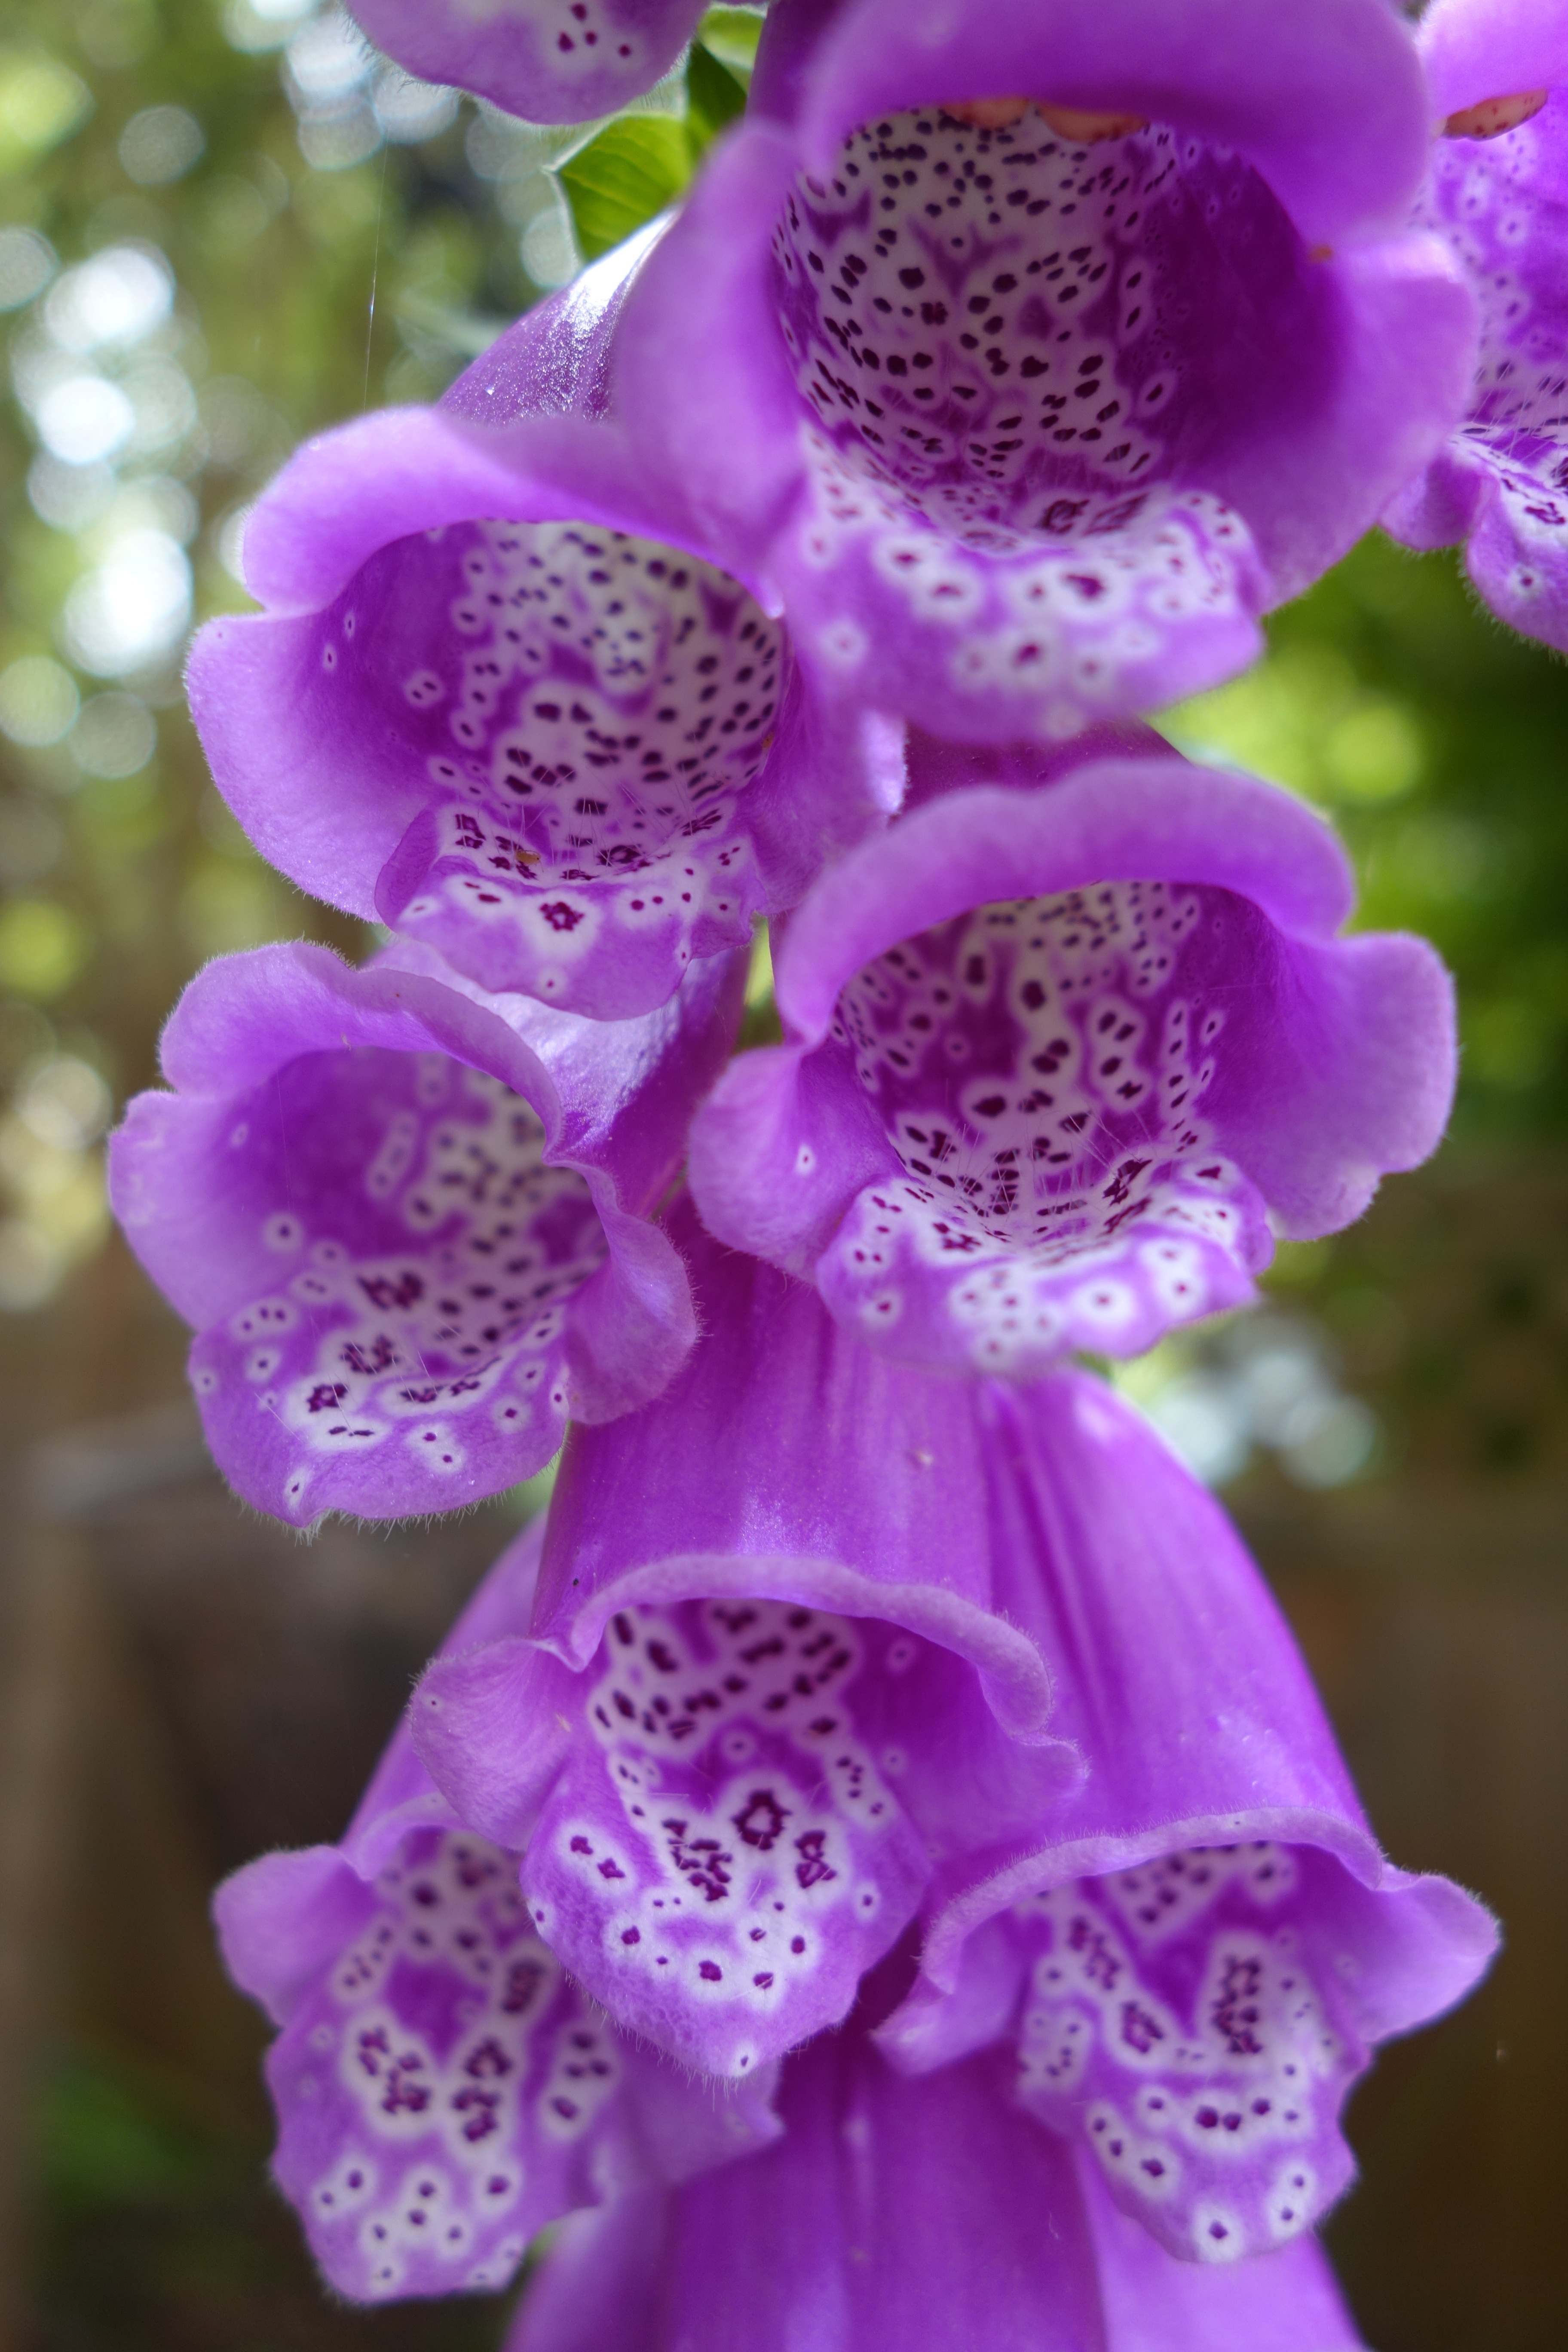
nature, blossom, plant, photography, flower, purple, petal, macro, botany, garden, pink, flora, orchid, bright, spring flower, digitalis, macro photography, flowering plant, natural background, land plant